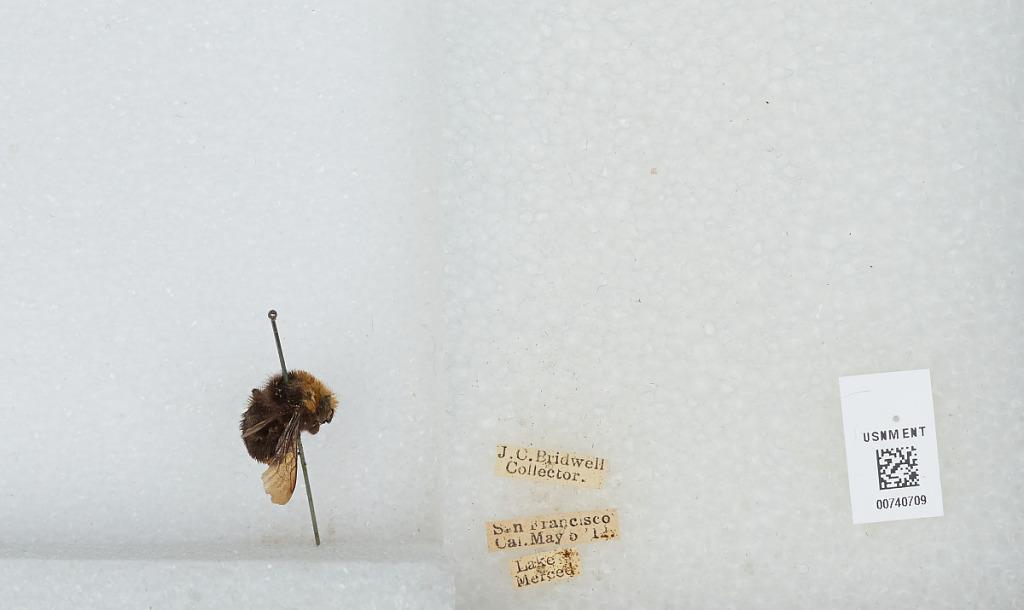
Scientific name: Bombus (Pyrobombus) vosnesenskii Radoszkowski
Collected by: J. Bridwell
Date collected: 1912-5-5
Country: United States
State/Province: California
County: San Francisco
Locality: Lake Merced
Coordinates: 37.72, -122.495